John Crosthwaite

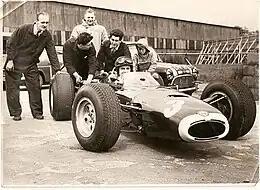
Graham Hill testing the BRM P261 in 1965. Crosthwaite in duffel coat

Soon after the Indy 500 race, in early July 1963, Crosthwaite was approached by and moved to work at Holman Moody, the official race contractor for Ford. Ford wanted Holman Moody to submit a proposal to run an Indianapolis 500 car for 1964. North Carolina was far enough from Los Angeles so he would not tread on Mickey Thompson's toes. He wanted to work with Ford as they were by far the best engines and they were working on a real race engine, not a modified stock. Jim Clark had finished second that year using a Ford engine. Holman Moody were keen for Crosthwaite to start straight away so they could quote a price for Ford.